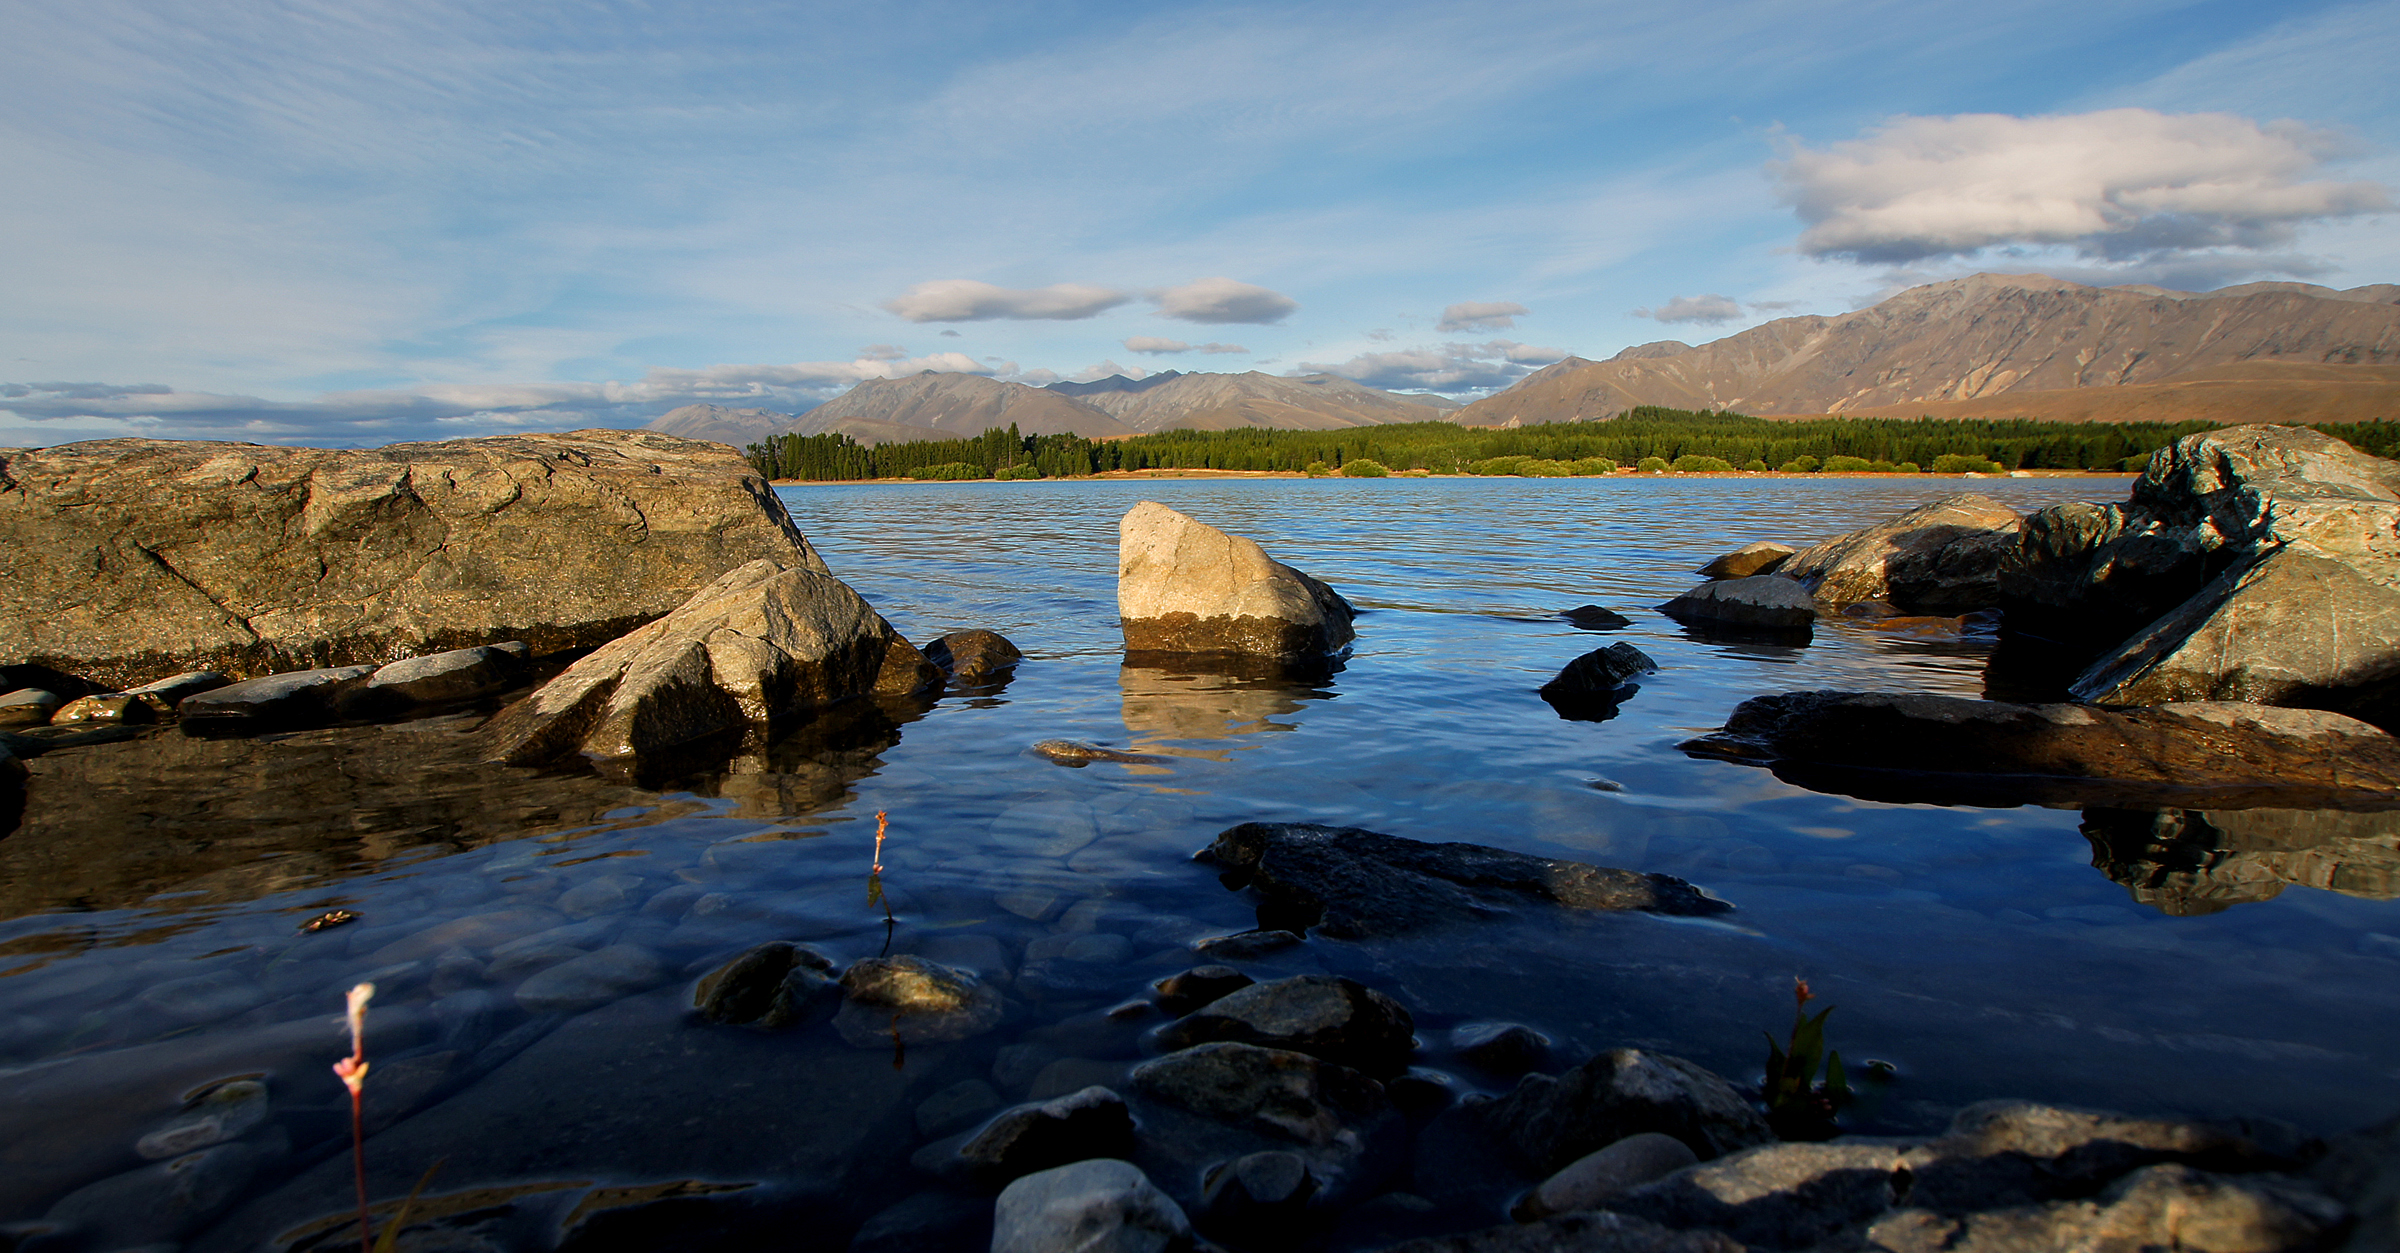
landscape, sea, coast, water, nature, rock, ocean, wilderness, mountain, cloud, sunset, shore, lake, river, cliff, cove, reflection, scenery, bay, church, terrain, body of water, laketekapo, stonechurch, southislandnewzealand, mackenziecountry, churchofthegoodsheperd, loch